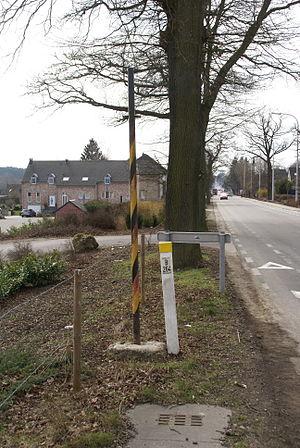
Neu Moresnet (Belgique): Borne frontalière entre Bildchen et Neu-Moresnet